Kanalkampf

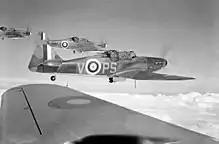
Boulton Paul Defiants of 264 Squadron, August 1940

On 13 July other, smaller convoys ran the gauntlet through the Channel. A II./"Kampfgeschwader" 51 (KG 51) Ju 88 was shot down by 43 Squadron Spitfire while shadowing a convoy. The convoy was heading west and was in the area of Lyme Bay when 238 and 609 squadrons, with 12 Hurricanes and three Spitfires were ordered to mount an aerial guard. Convoy CW 5 was late and instead they found no ships but fifty aircraft searching for the convoy. Two Do 17s were shot down for one pilot killed in a forced landing. V./LG 1 Bf 110 fighter-bombers attempted to engage but became embroiled in a dogfight with RAF fighters who claimed three damaged for no loss. One damaged claim was filed by John Dundas.